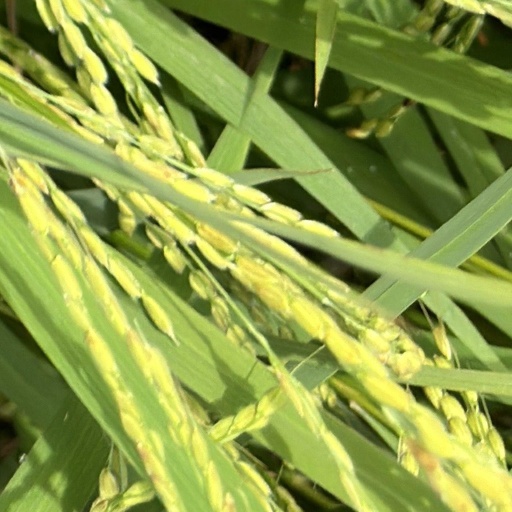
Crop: rice